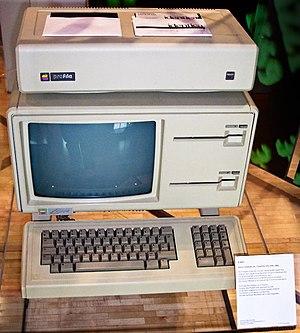
Steven Paul Jobs, dit Steve Jobs, né le 24 février 1955 à San Francisco et mort le 5 octobre 2011 à Palo Alto, est un entrepreneur et inventeur américain, souvent qualifié de visionnaire, et une figure majeure de l'électronique grand public, notamment pionnier de l'avènement de l'ordinateur personnel, du baladeur numérique, du smartphone et de la tablette tactile. Cofondateur, directeur général et président du conseil d'administration de l'entreprise multinationale américaine Apple Inc, il dirige aussi les studios Pixar et devient membre du conseil d'administration de Disney lors du rachat en 2006 de Pixar par Disney.